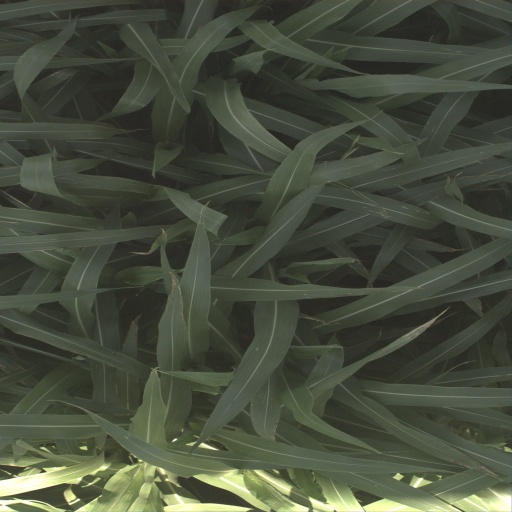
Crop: sorghum